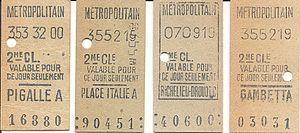
Tickets de métro dans les années 1960. Ils portaient le nom de la station où ils avaient été émis. Ils étaient poinconnés à la main par le préposé.
Les transports en commun d'Île-de-France utilisent un système de tarification par zones concentriques, sur un support mixte papier et carte à puce, dont les caractéristiques et le prix sont déterminés par l'autorité organisatrice de transports régionale, Île-de-France Mobilités.